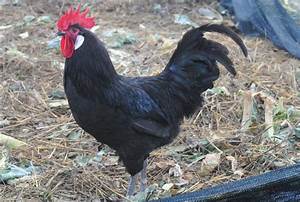
Label: gallina